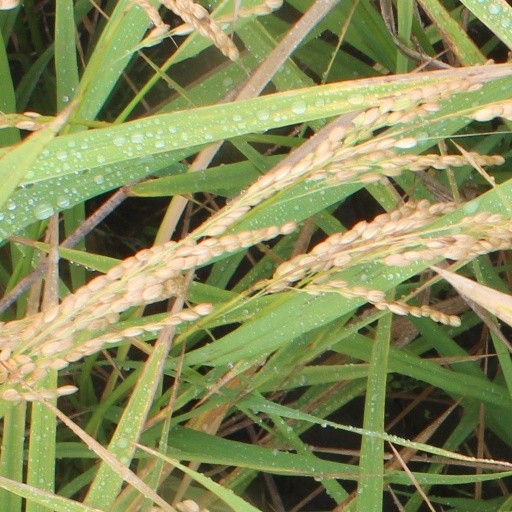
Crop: rice